Bear hunting

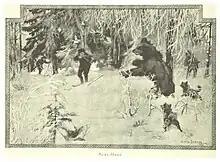
"The Bear Hunt" by Louis Sparre (1894)

The brown bear ("Ursus arctos") is a large species of bear distributed throughout the Northern Hemisphere.